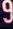
Number: 9